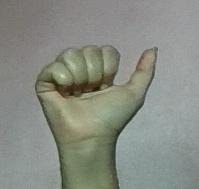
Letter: dhad